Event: Nepal Earthquake
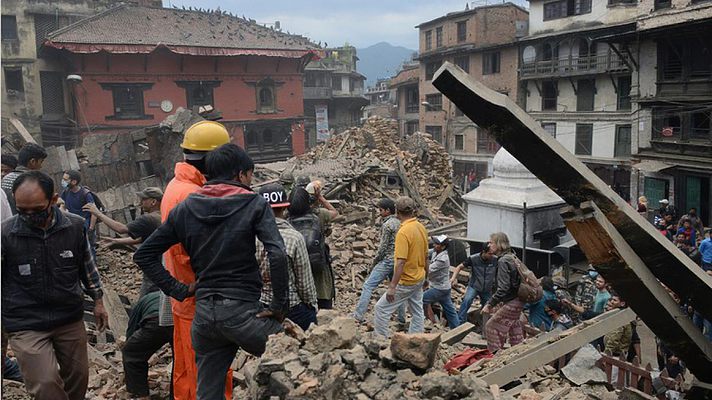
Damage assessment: damage